Fuligny

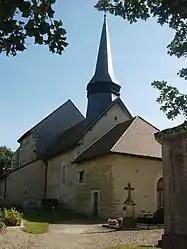
The church in Fuligny

Fuligny is a commune in the Aube department in north-central France.